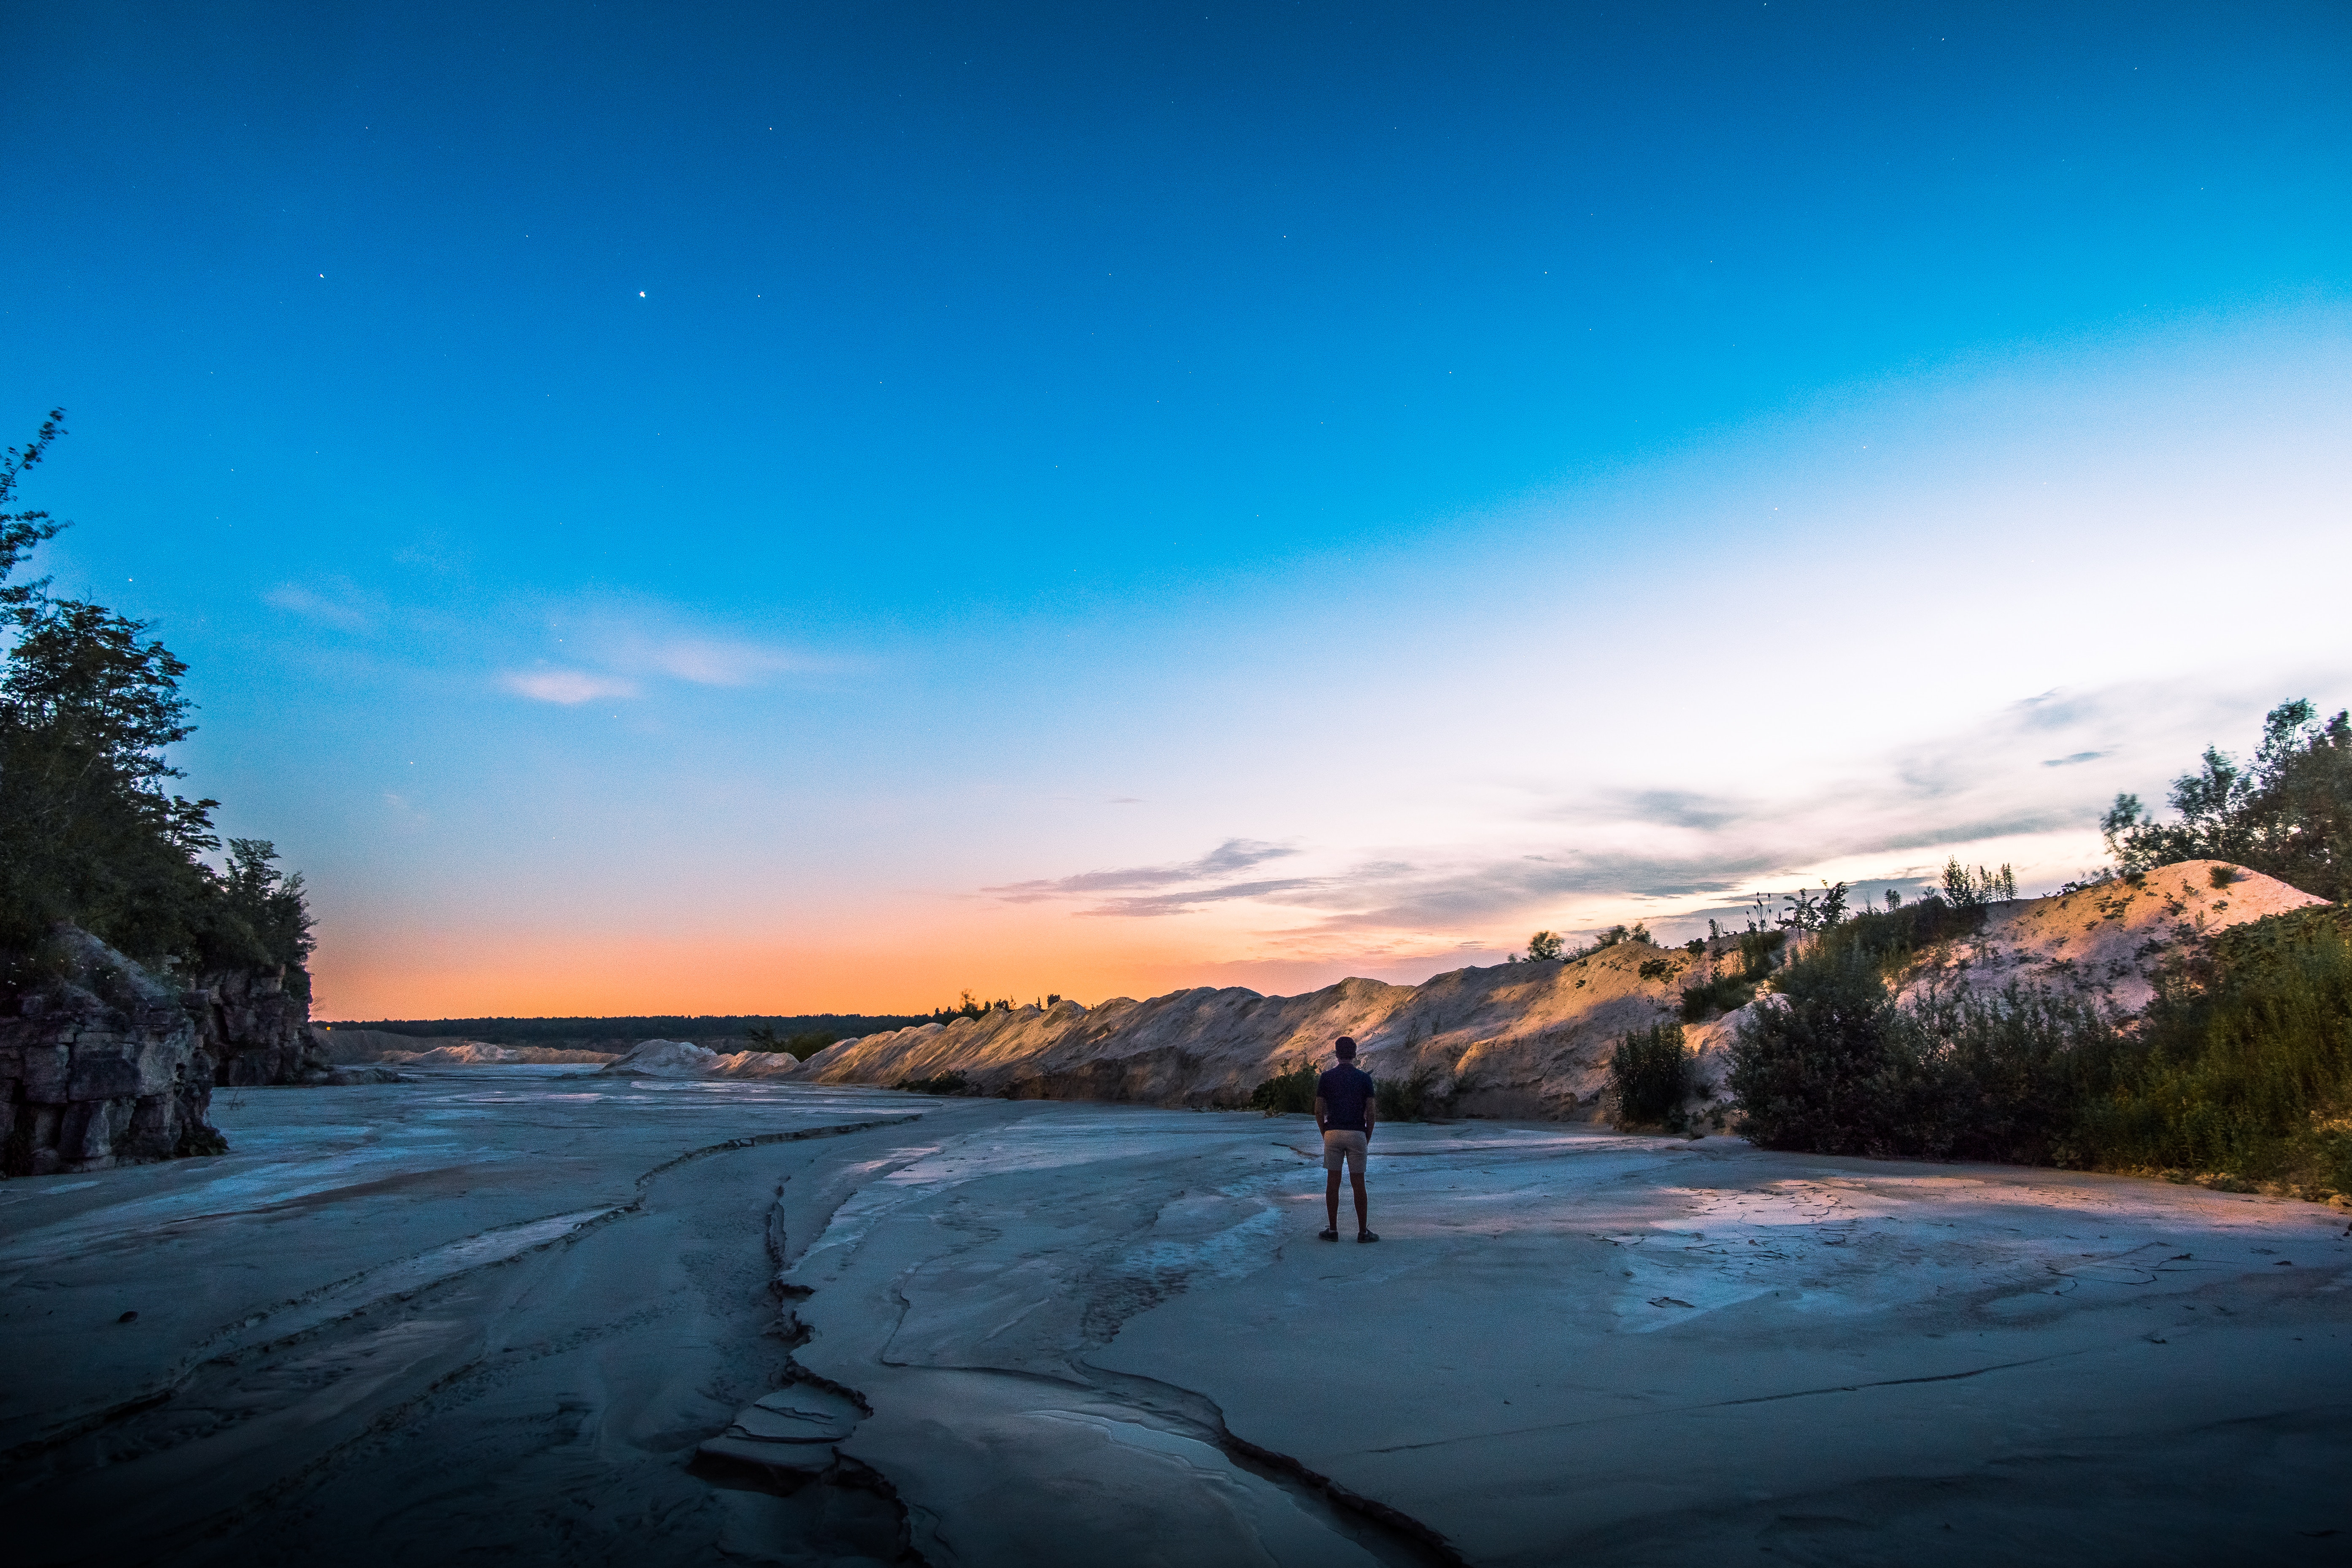
landscape, sea, tree, water, nature, horizon, mountain, snow, winter, cloud, sky, sunrise, sunset, sunlight, morning, hill, shore, lake, dawn, atmosphere, river, dusk, ice, evening, reflection, loch, freezing, phenomenon, meteorological phenomenon, computer wallpaper